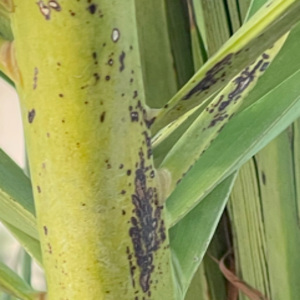
Label: Black Scorch